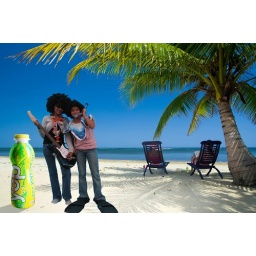
Relaxing under a palm tree on remote beach